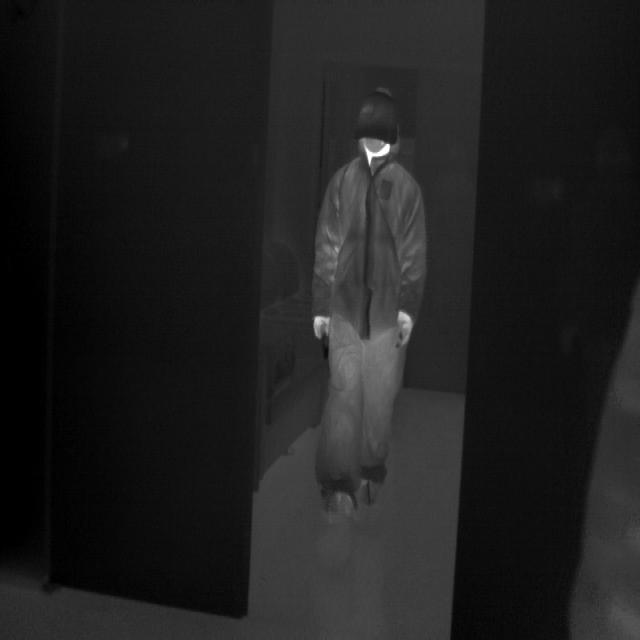
Detected objects:
label: person